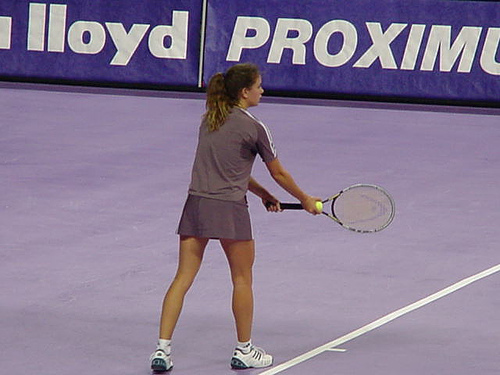
vận động viên tennis nữ đang cầm vợt thi đấu trên sân